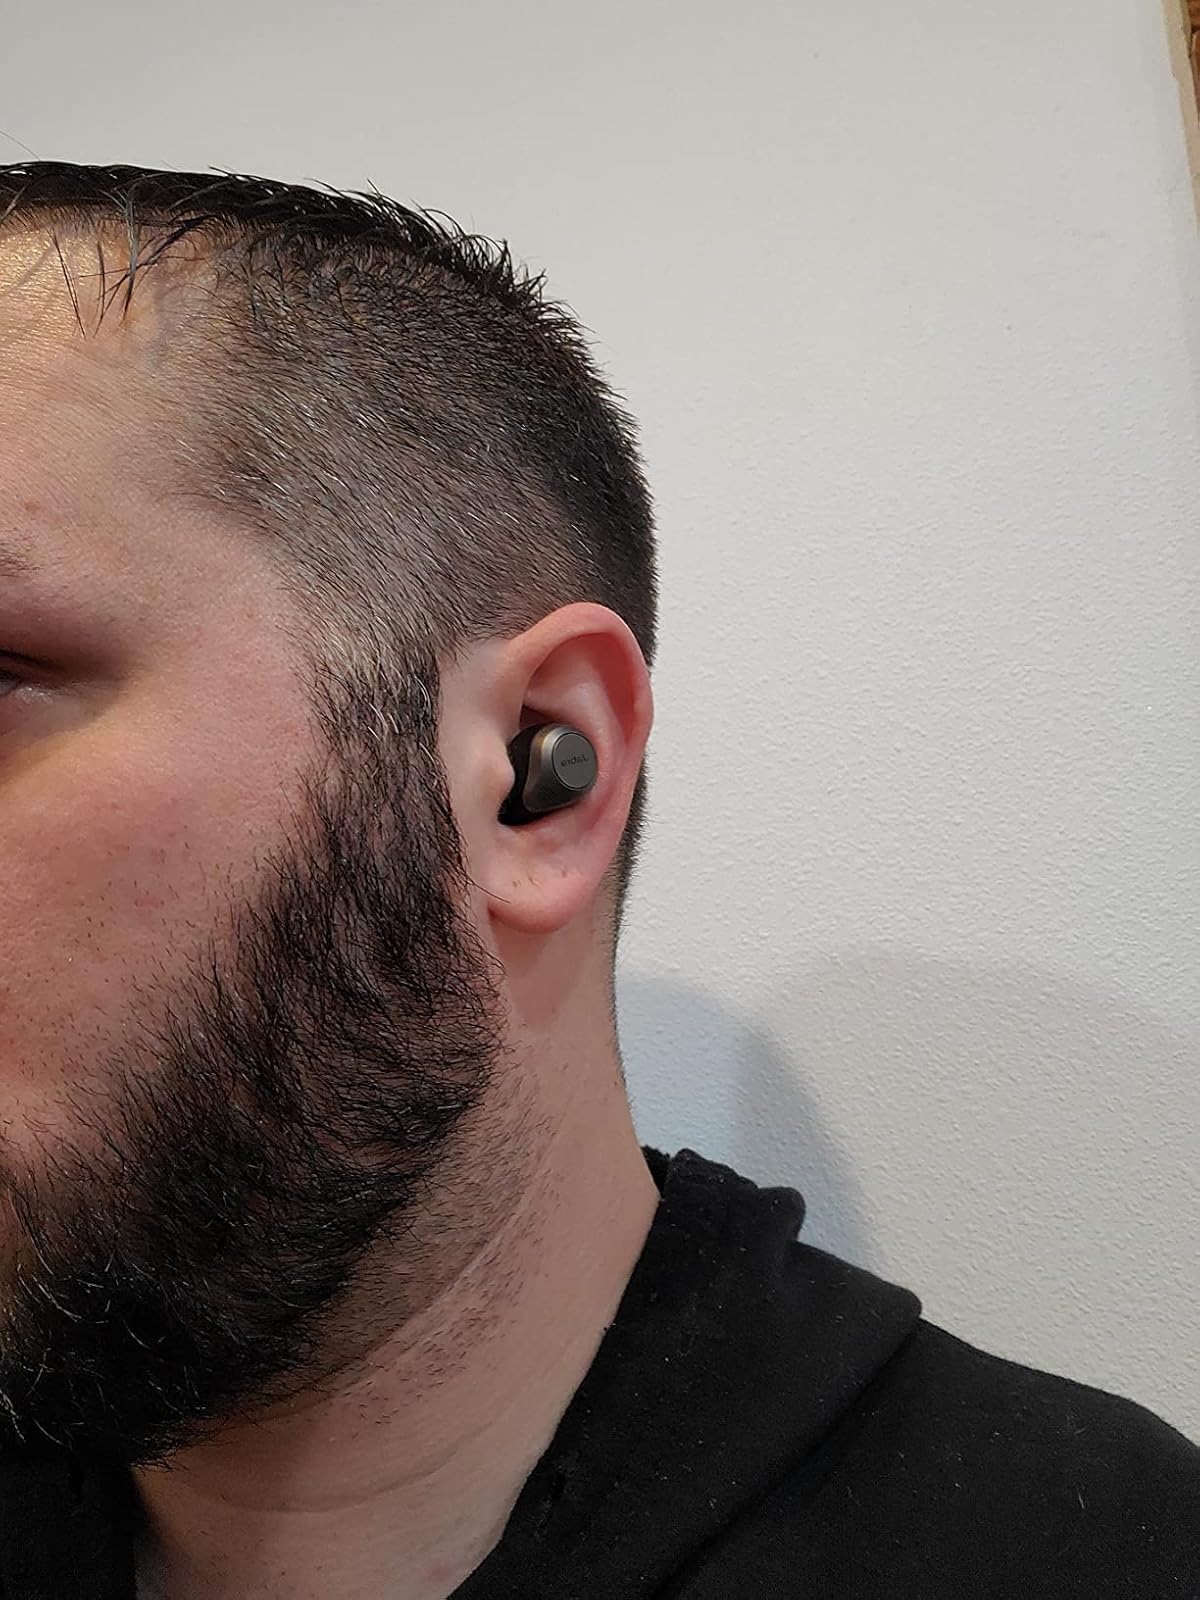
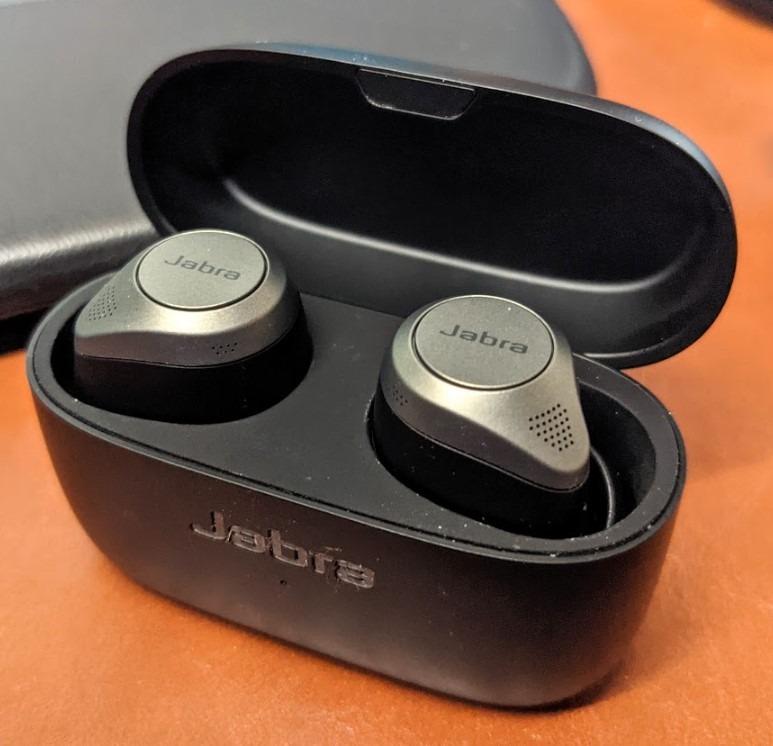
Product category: earbuds
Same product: yes